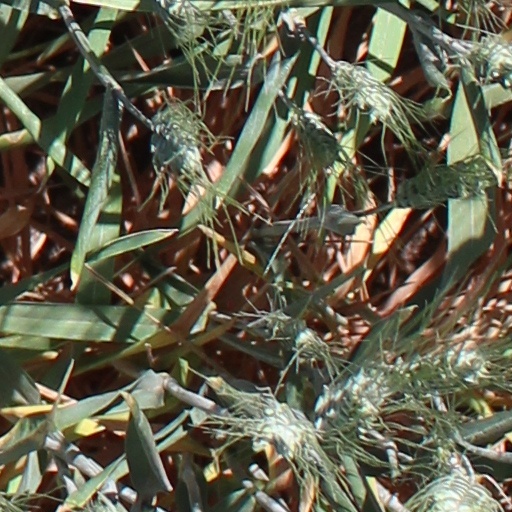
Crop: wheat